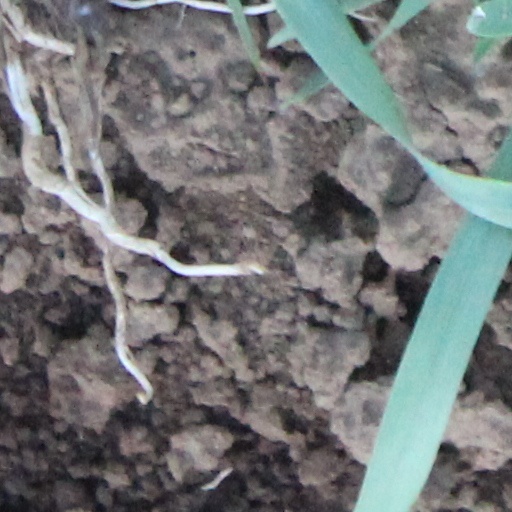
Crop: wheat